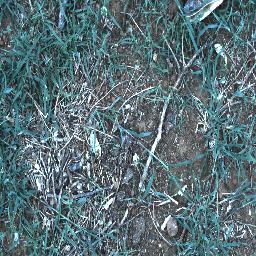
Label: negative